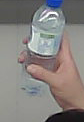
Product: nestle_water